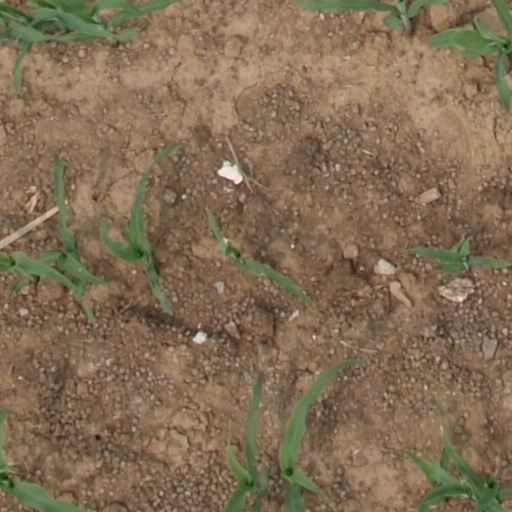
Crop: maize; corn